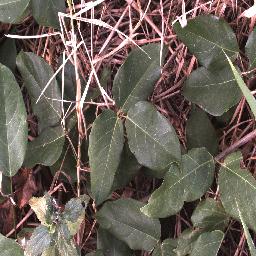
Label: negative